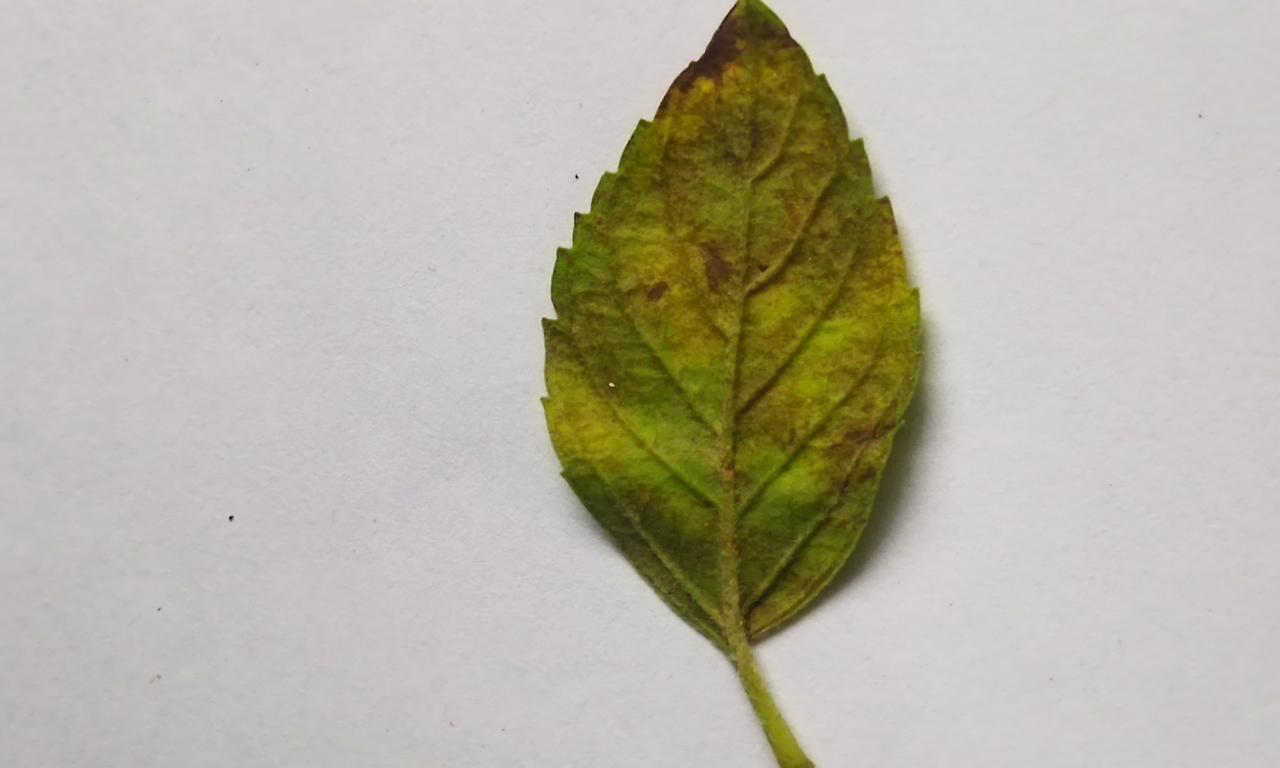
Label: Spoiled